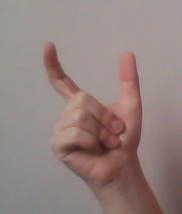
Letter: nun